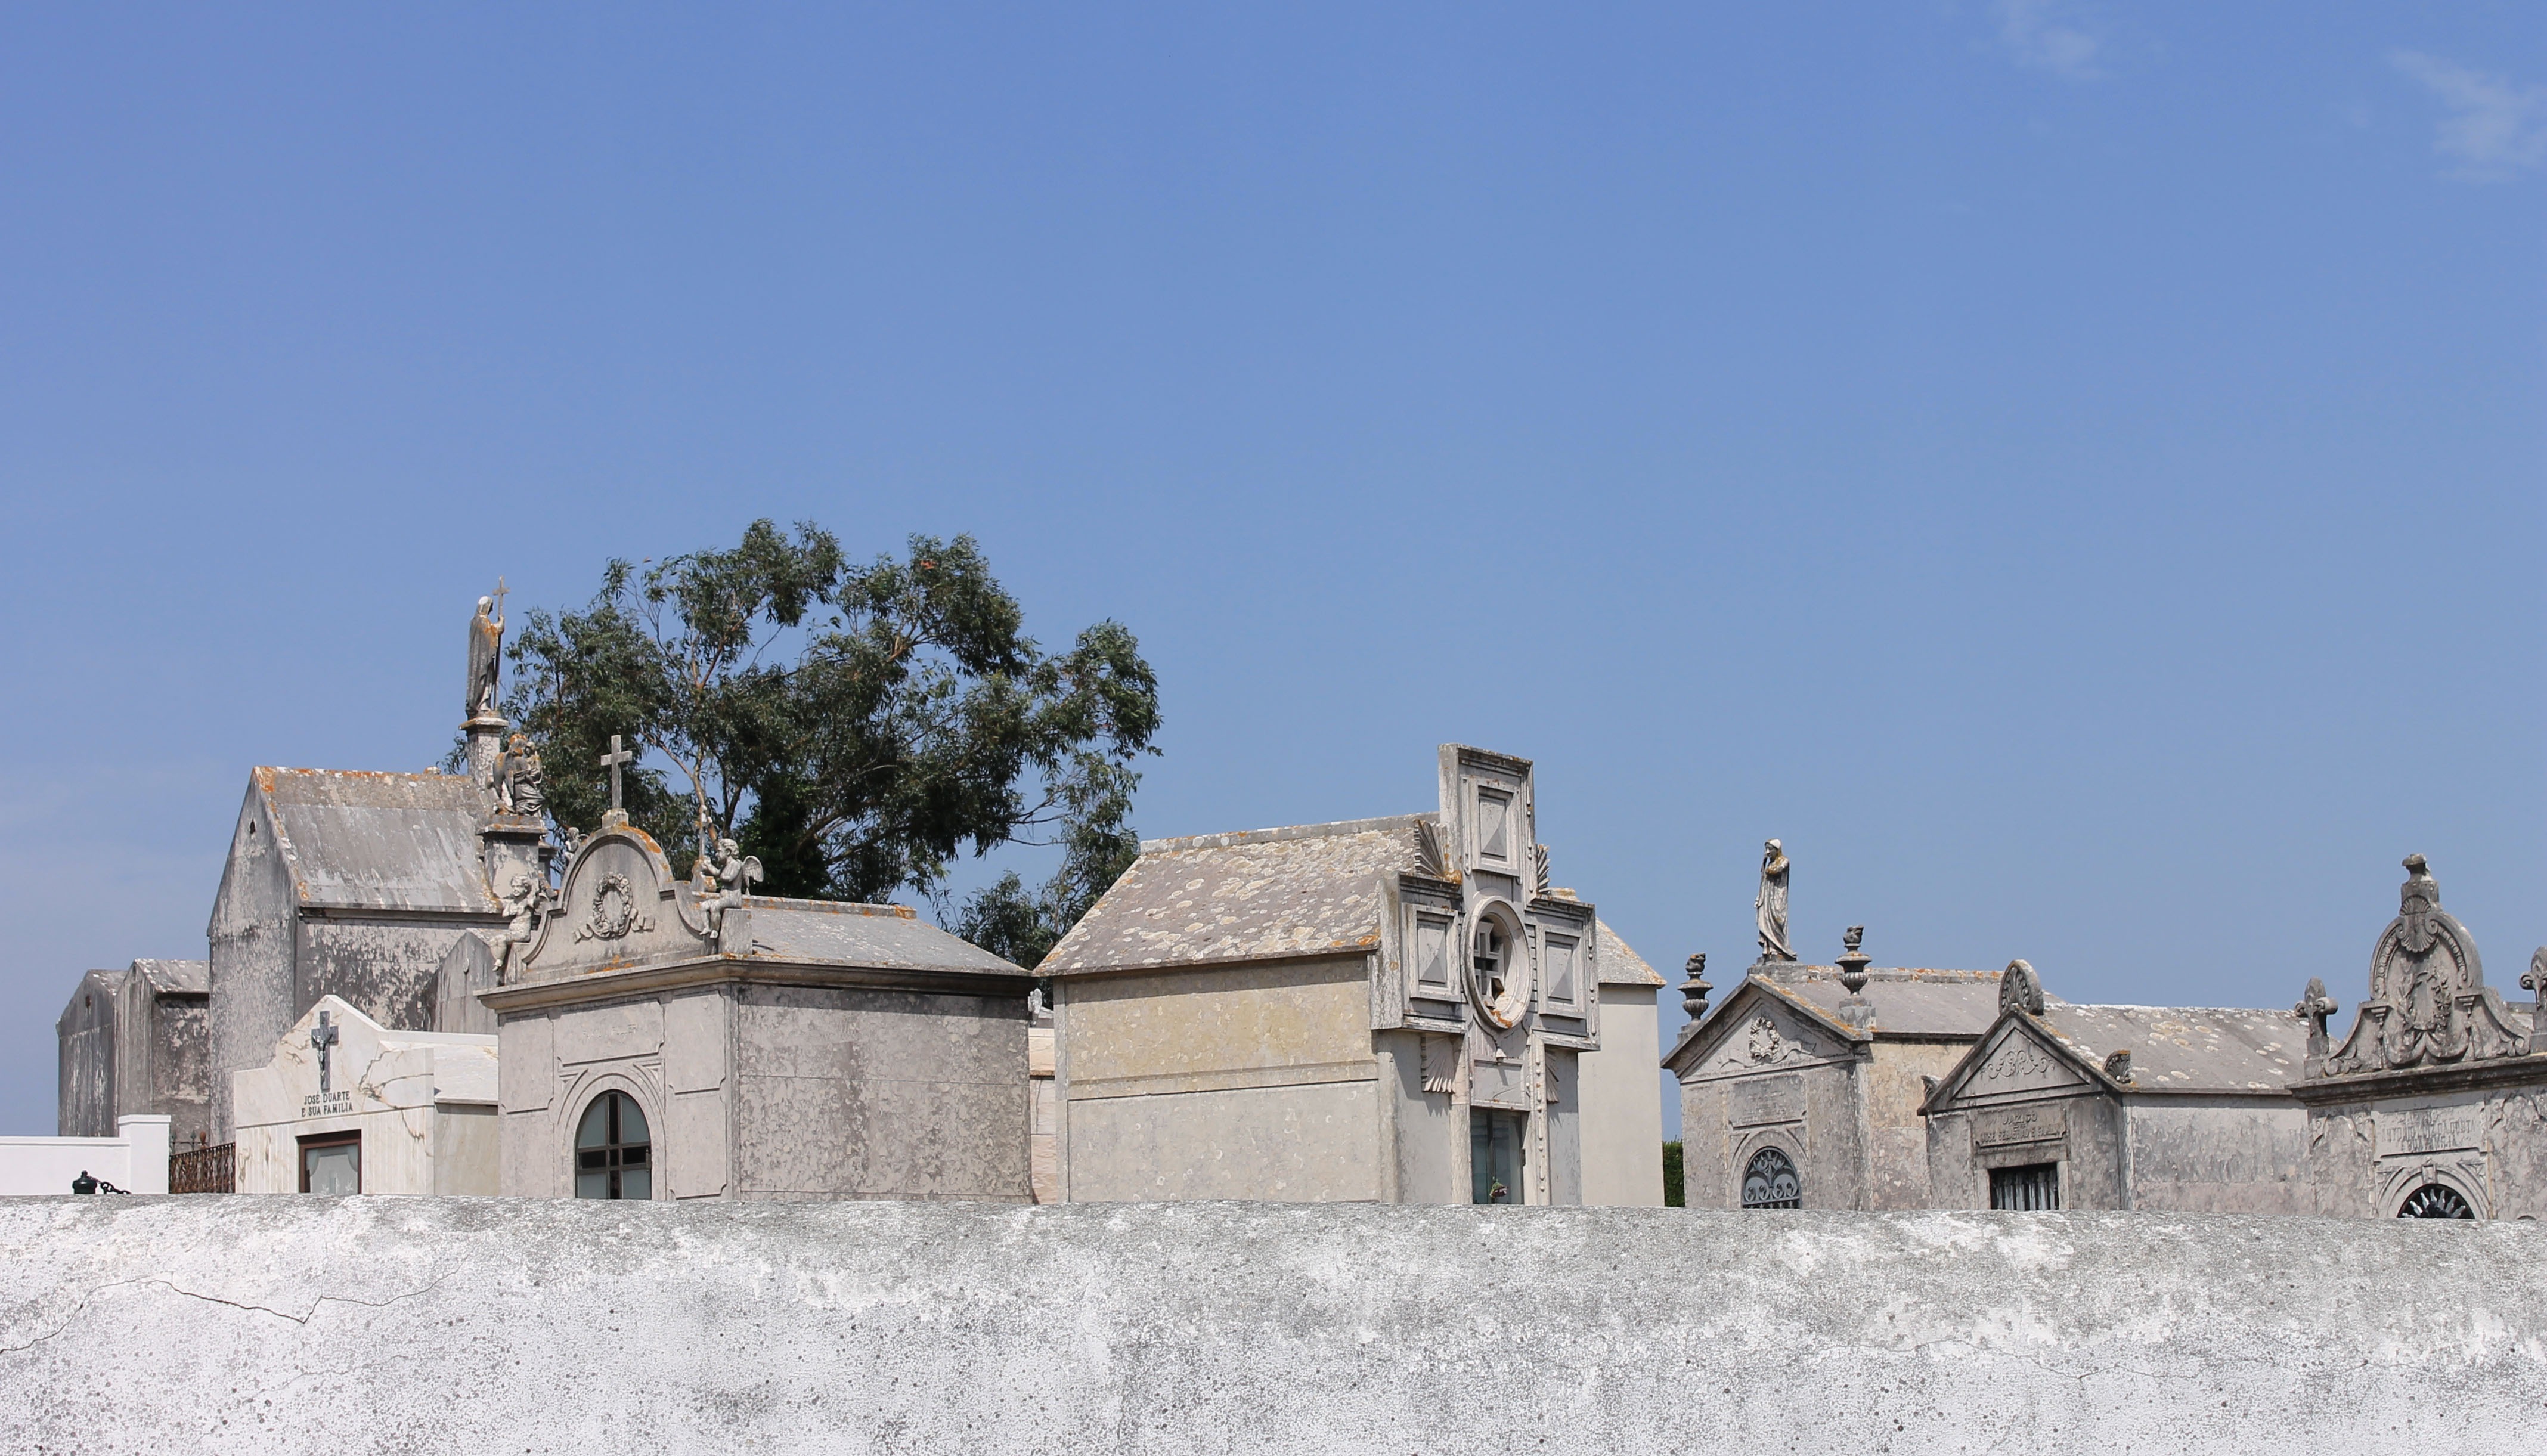
winter, building, chateau, palace, castle, church, cemetery, death, place of worship, ruins, monastery, address, ancient history